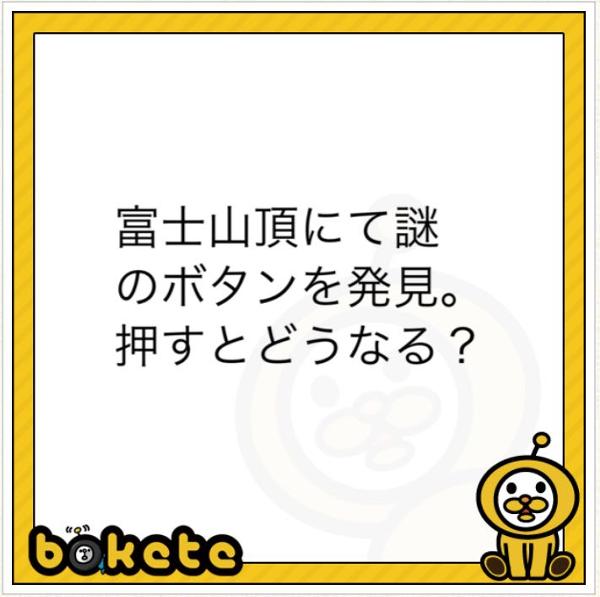
回答: 家のエアコンが冷房、16°C、強風で動き出す